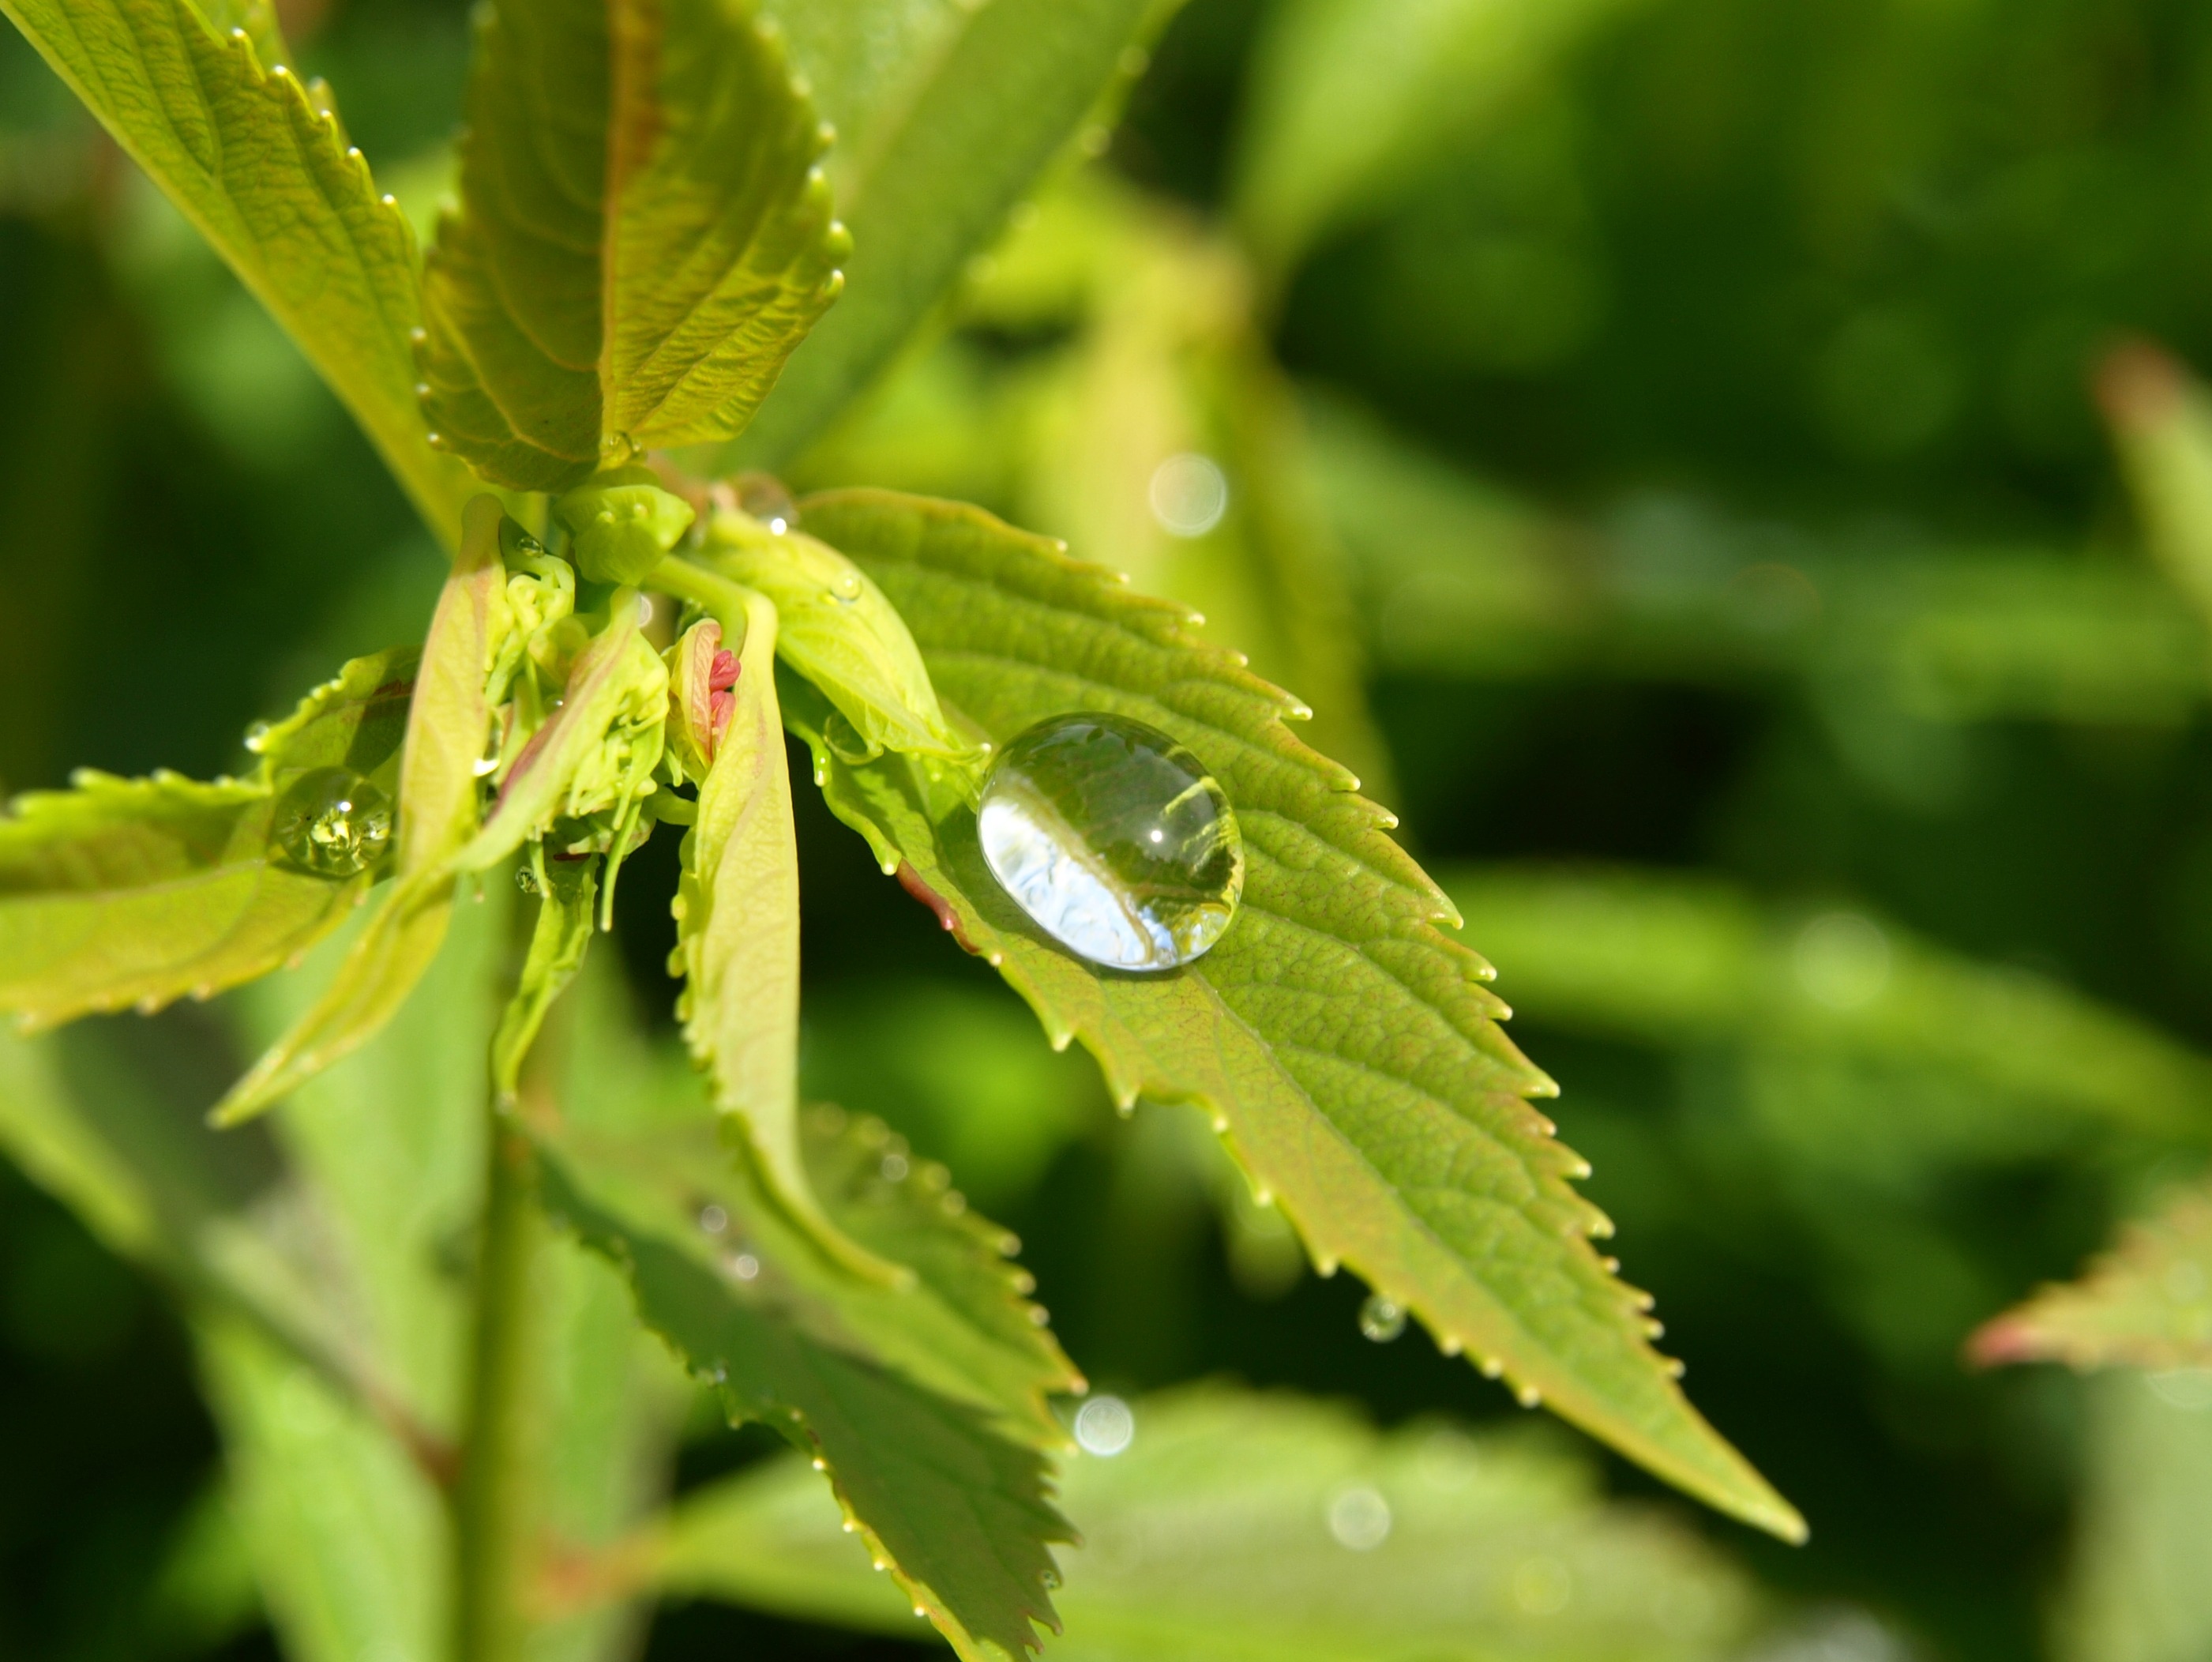
tree, nature, dew, plant, lawn, rain, leaf, flower, green, herb, produce, flora, drip, wildflower, close up, shrub, drop of water, moisture, macro photography, flowering plant, woody plant, land plant